Economic Club of Canada

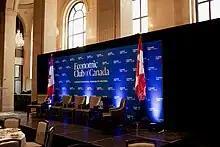
Stage before an event in June 2023

The Economic Club of Canada is a non-partisan speaker’s forum based in Canada, and modelled on American societies such as the Economic Club of New York, or the Economic Club of Pittsburgh, although the latter organizations are not-for-profit. The Canadian organization meets three times a week and provides a platform for policy makers and business leaders. Notable former speakers have included John Tory, Bill Clinton, Kathleen Wynne, Mike Savage and John McCallum. It markets itself as a business elite organization that can turn events around quickly, thus making its events more timely and newsworthy. Members are drawn from the business, industry and finance sectors. Speeches are typically held in the modern hotels in various cities over the lunch hour. Tickets to the events can be individually sold or by table to the companies, organizations or private members.